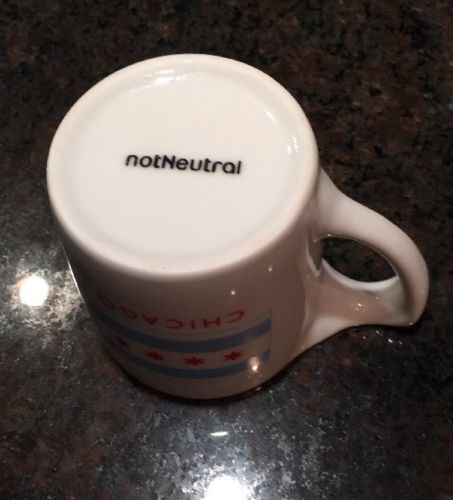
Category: mug